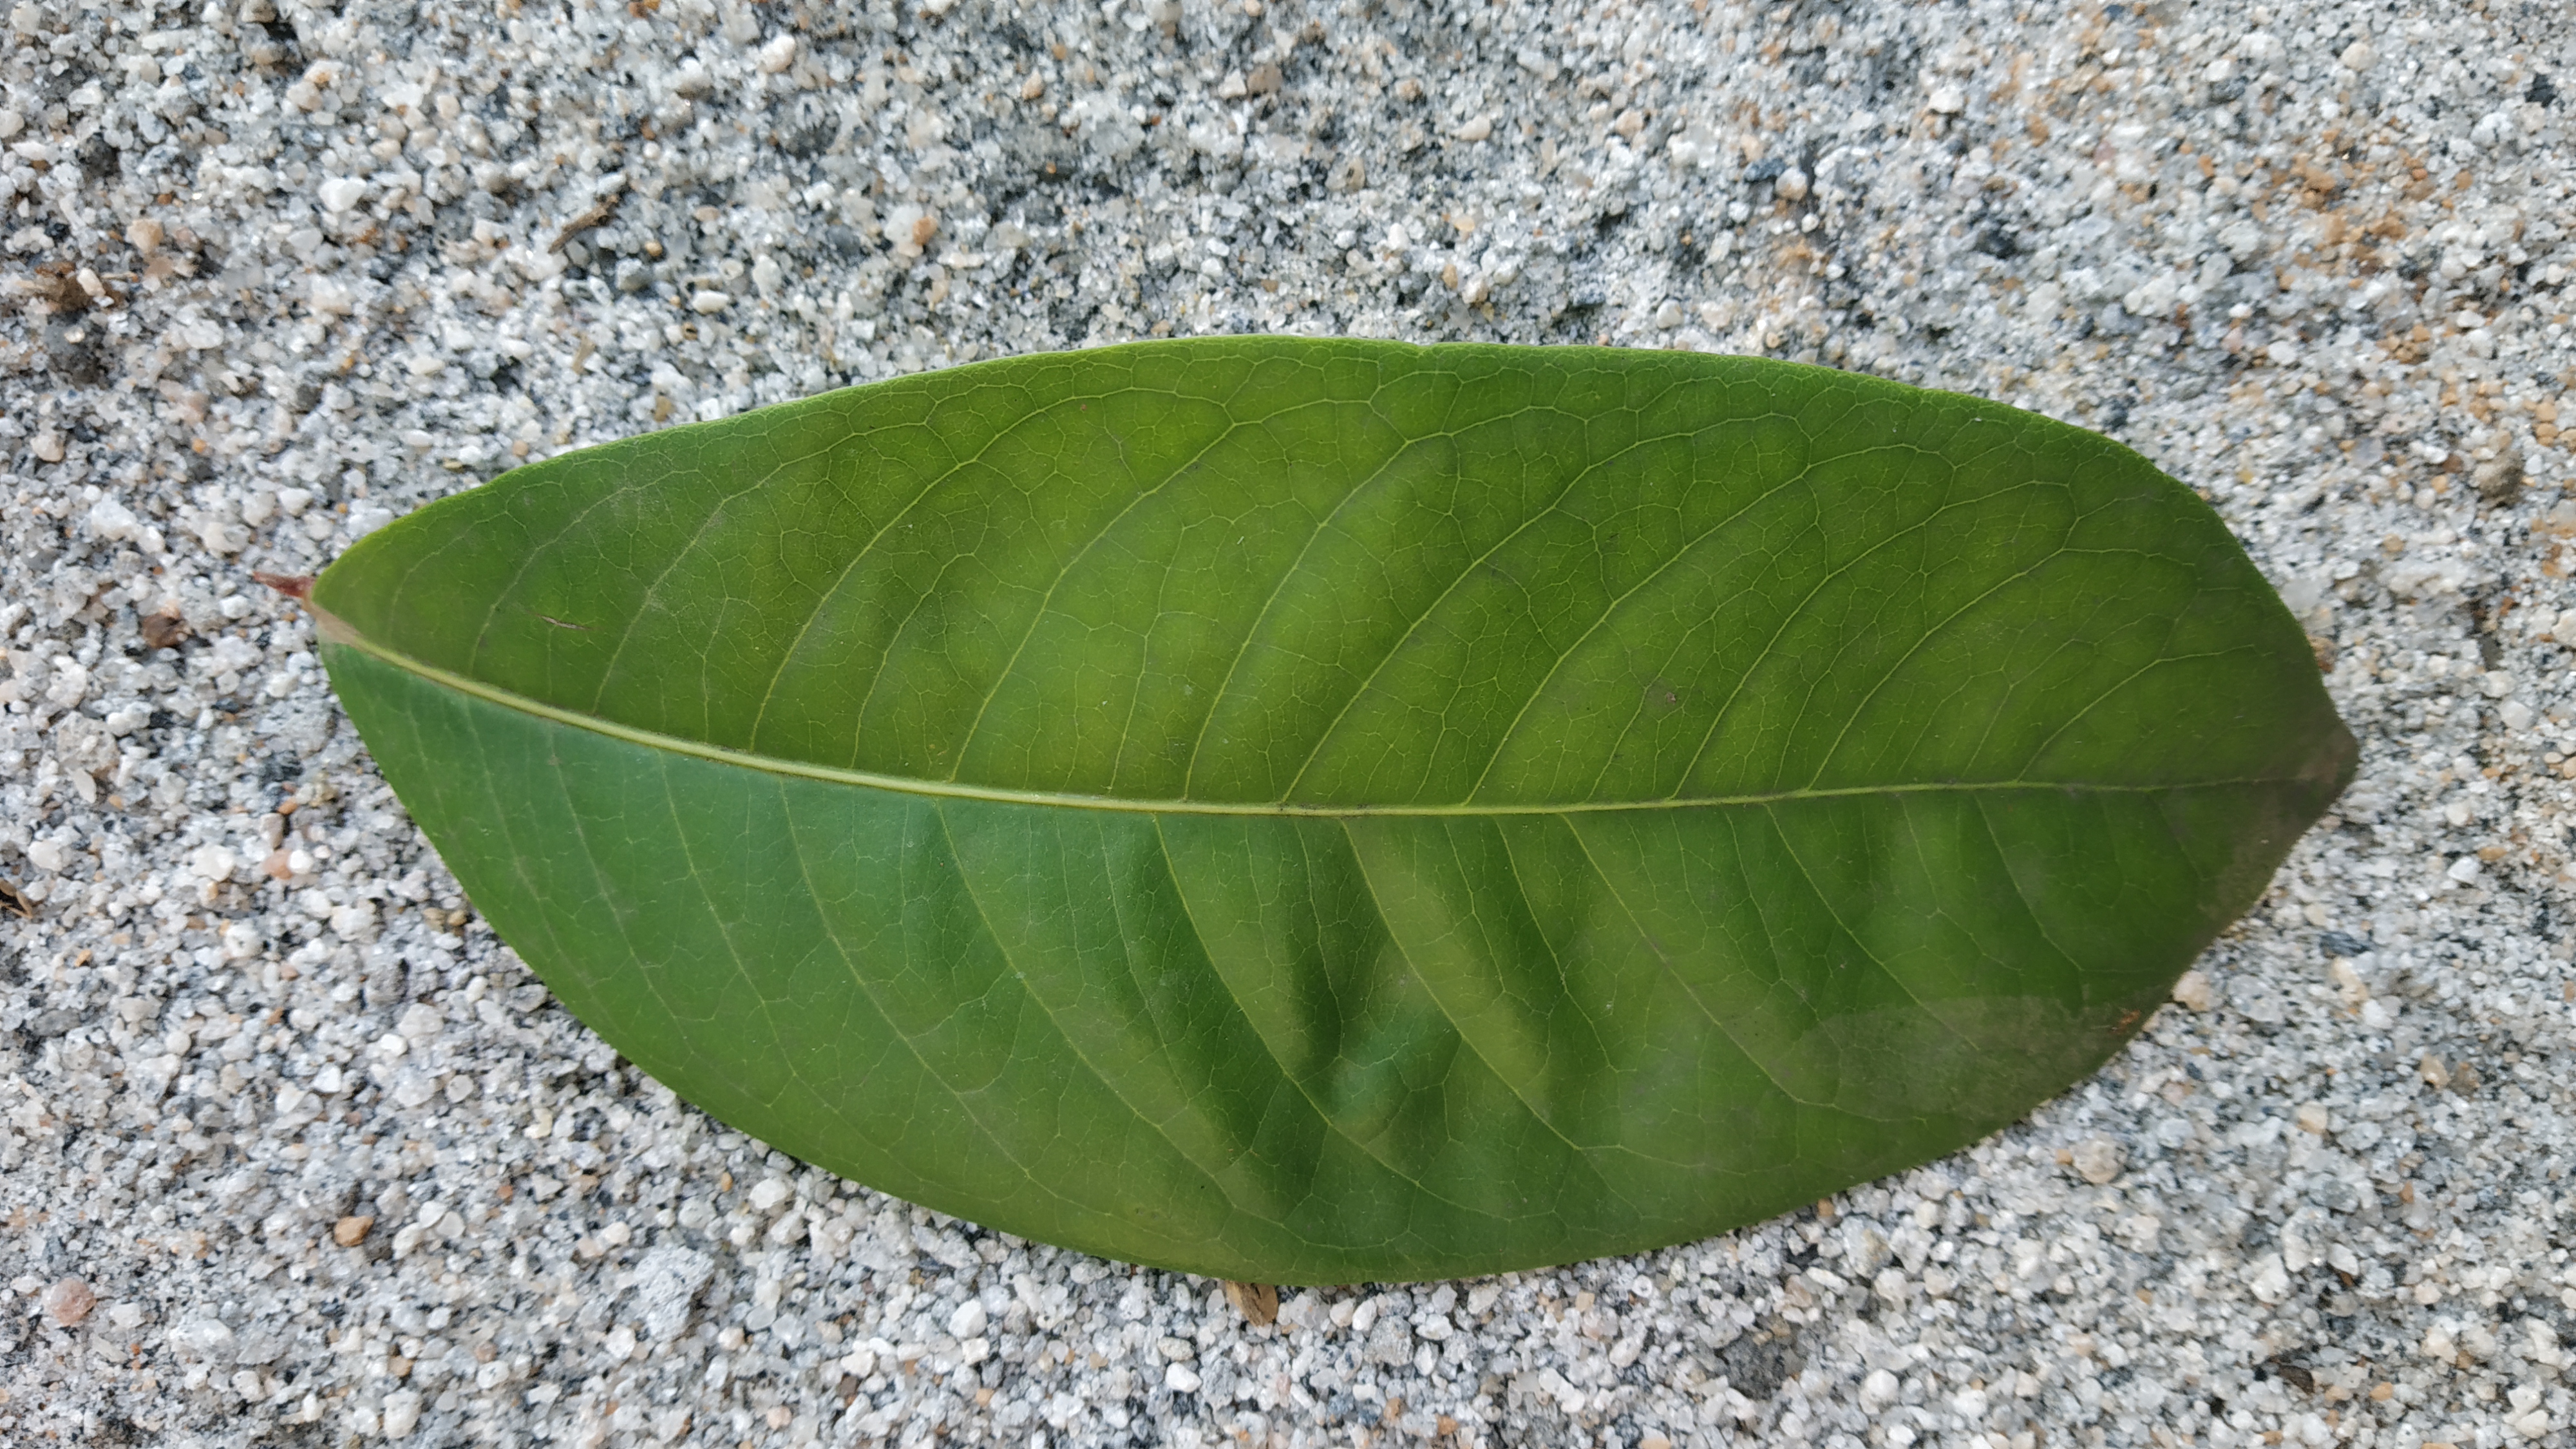
Plant: kepala